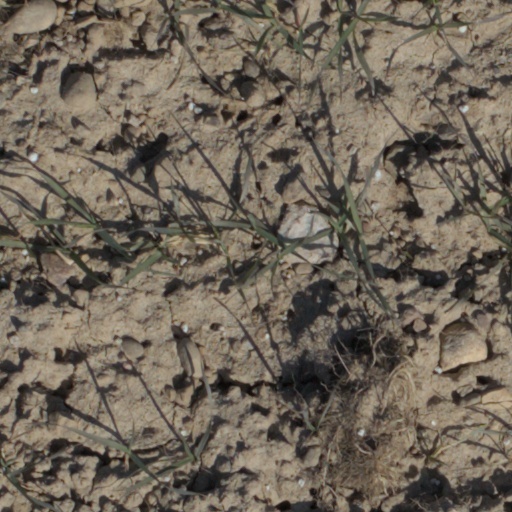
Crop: wheat